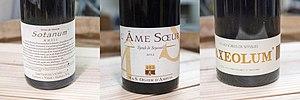
Bouteilles présentant la typicité des cuvées du vignoble de seyssuel
Le vignoble de Seyssuel se situe dans la vallée du Rhône. Présent à l’époque romaine, il a été longtemps abandonné puis replanté à l’époque contemporaine. Les vins produits peuvent porter l’appellation Collines-rhodaniennes.